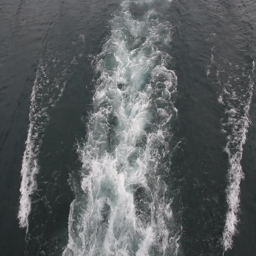
waves caused by a ship at sea